United Nations Mission for the Referendum in Western Sahara

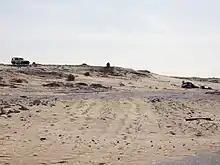
Left a car of MINURSO, right a post of the Frente polisario in 2017 in southern Western Sahara

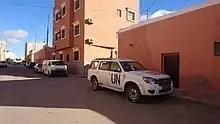
MINURSO cars in Laayoune.

The United Nations Mission for the Referendum in Western Sahara (MINURSO) is the United Nations peacekeeping mission in Western Sahara, established in 1991 under United Nations Security Council Resolution 690 as part of the Settlement Plan, which had paved way for a cease-fire in the conflict between Morocco and the Polisario Front (representing the Sahrawi Arab Democratic Republic) over the contested territory of Western Sahara (formerly Spanish Sahara).